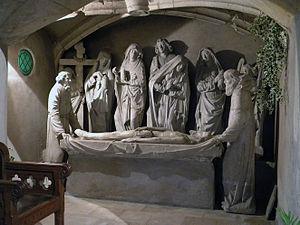
groupe début XVI° s.
Nomeny, parfois orthographié Nomény, est une commune française située dans le département de Meurthe-et-Moselle en région Grand Est.
Cette page est destinée à fournir une liste illustrée provisoirement non exhaustive des principales Mise au tombeau du Christ situées en France qu'il s'agisse de groupes de statues en Ronde-bosse, de bas ou haut relief. Elle est articulée dans l'ordre géographique, par département, puis par commune, puis par lieu ou édifice, puis par ordre chronologique. Une mise au tombeau lorsqu'elle est complète se compose de huit personnages. Dans un sarcophage Jésus-Christ est entouré de Joseph d'Arimathie, Marie, Jean, les trois saintes femmes qui sont Marie de Magdala, Marie-Salomé, Marie Jacobé et Nicodème.